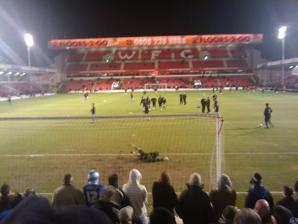
Building: Bescot Stadium
Country: United Kingdom
Year built: 1990
Football stadium Bescot Stadium Poundland Bescot Stadium Stadium as viewed from the away end in 2009. Full name Bescot Stadium Former names Banks's Stadium (2007–2022) Address Bescot Crescent Bescot Walsall WS1 4SA West Midlands England Coordinates 52°33′56″N 1°59′27″W / 52.5655°N 1.9909°W / 52.5655; -1.9909 Public transit Bescot Stadium Owner Walsall F.C. Capacity 11,300 Record attendance 11,049 Walsall v Rotherham United 9 May 2004 Surface Grass Construction Built 1989–1990 Opened 18 August 1990 Construction cost £4.5m Tenants Walsall (1990–present) Aston Villa Women (2020–present) Bescot Stadium , currently known as the Poundland Bescot Stadium for sponsorship reasons, is a football stadium in the area of Bescot , Walsall , West Midlands , England, and is the current home ground of Walsall Football Club and Aston Villa Women . It was built in 1989–90 by GMI Construction, with a reported build cost of £4.5m. The stadium replaced the club's previous ground, Fellows Park , which was located a quarter of a mile away and was the club's home for 94 years. History Following the takeover of Walsall F.C. by Terry Ramsden in 1986, plans were drawn up for the club to move from its antiquated Fellows Park stadium to a new site in the town. In 1988, a site at Bescot Crescent was identified as the location for a new stadium, and work began on the new stadium in 1989 with completion targeted for the start of the 1990–91 season. The stadium was opened on 18 August 1990, by Sir Stanley Matthews , prior to a friendly match with neighbours Aston Villa in front of 9,551 spectators. Aston Villa won the match 4–0. The first competitive game was played a week later on 25 August 1990. 5,219 spectators watched Walsall draw 2–2 with Torquay United , with the stadium's first goal being an own goal scored by Walsall defender Matt Bryant after 65 seconds. The first goal scored for Walsall at the stadium was by Stuart Rimmer . Originally both ends of the ground were standing areas, and the capacity of the ground was 11,104. However, capacity was reduced to around 9,800 in 1992, when the away supporters terrace was filled with seats. Following an extension to the 'home' end of the ground (formerly known as the Gilbert Alsop Stand), during the 2002–03 season, it is now an all-seater stadium, with a capacity of 11,300. A sponsorship deal with Banks's Brewery in 2007 saw the name officially changed from the Bescot Stadium to the Banks's Stadium . This sponsorship deal was extended in 2016 until the summer of 2022. The stadium has been host to England under-21 , under-19 and under-17 international matches, Aston Villa reserve team matches, Aston Villa Women matches and England women's international matches. Outside football, the stadium has hosted two concerts. On 22 June 1991, The Wonder Stuff began their Sharing The Love mini-festival tour at the stadium. Twenty-four years later, on 13 June 2015, the stadium hosted its second concert when Elton John played in front of 14,000 fans. Facilities Stadium main entrance as seen from the car park in 2007. The stadium is situated less than a mile from junction 9 of the M6 motorway , has a mainline railway station within easy walking distance and parking spaces for around 1,200 vehicles. The Poundland Bescot Stadium has two large conferencing suites – the Bonser Suite and the Stadium Suite. The Bonser Suite adjoins the rear of the Tile Choice Main Stand (formerly the H. L. Fellows Stand), while the Stadium Suite is underneath the upper tier of the northernmost stand (currently the Poundland Stand). Both suites host conferences, cabaret evenings, concerts and events. In addition to this, there are five further bars within the Stadium – the Swifts and Priory Lounges to the rear of the  Tile Choice Main Stand, the Mick Kearns community Hub beneath the lower tier of the Poundland Stand, a bar beneath the University of Wolverhampton away stand, and one beneath the  Experienced Energy Solutions Community Stand. There are food and beverage kiosks in all four corners of the ground, whilst the Bonser Suite doubles as a restaurant on match days. In 2009, the club erected a large advertising hoarding to the south of the southernmost stand, facing the M6 motorway. Ownership It was reported in the Express and Star Newspaper on 6 June 2008, that Walsall were attempting to sell the stadium to Walsall Council , and renting it back to secure the club's financial future. The council, however, stated they did not have the funds to purchase the ground. During Spring 2011, the owner of Bescot Stadium, Jeff Bonser, announced via his proxy, Suffolk Life, that the stadium was for sale on the open market. Steve Jenkins, record producer and lifelong Walsall supporter, tried to drum up support for the council to buy the land. On 11 July 2011, the council voted 28–24 against purchasing the Bescot Stadium. In December 2022, it was announced that the freehold was purchased from Suffolk Life to the Trivela group. This provided the club with the ground under its ownership for the first time since its construction. The agreement is under a mortgage style arrangement which ultimately provides the club with the ground fully once paid off. Future Plans to develop the southernmost stand (which usually caters for away supporters) were announced by the club during 2005. The proposed development would mean using the blueprint of the northernmost stand (currently the Homeserve Stand), which stands opposite it. Funding for the redevelopment was to come, in part, from a large advertising board on the back of the stand facing the M6 motorway . The board would be the largest illuminated sign adjacent to a motorway in Europe . However, due to the club's failure to regain Championship status and the subsequent decline in attendances, the redevelopment plans were put on hold. References